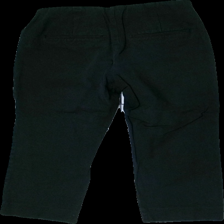
View: back
Type: Trousers
Category: Ladies
Brand: Lindex
Colors: Black
Material: 100% Cotton
Cut: Cropped
Size: 42
Season: All
Price range: <50
Recommended usage: Reuse
Description: washed out